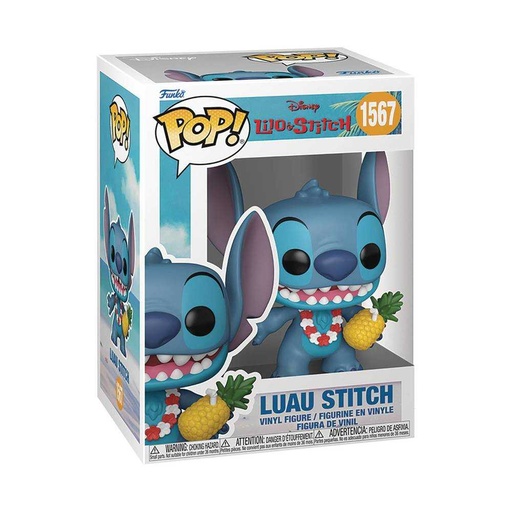
Pop! Disney: Lilo & Stitch - Luau Stitch Vinyl Figure
From Funko. Aloha! POP! Luau Stitch is ready to dance his way into the heart of your Disney's Lilo & Stitch lineup. This adorable alien experiment can't wait to join your ohana, so be sure to leave some space for him in your Disney collection! Vinyl figure is approximately 3.85 in/9.8 cm tall.
Brand: Funko
Category: Toys & Games > Toys > Dolls, Playsets & Toy Figures > Bobblehead Figures